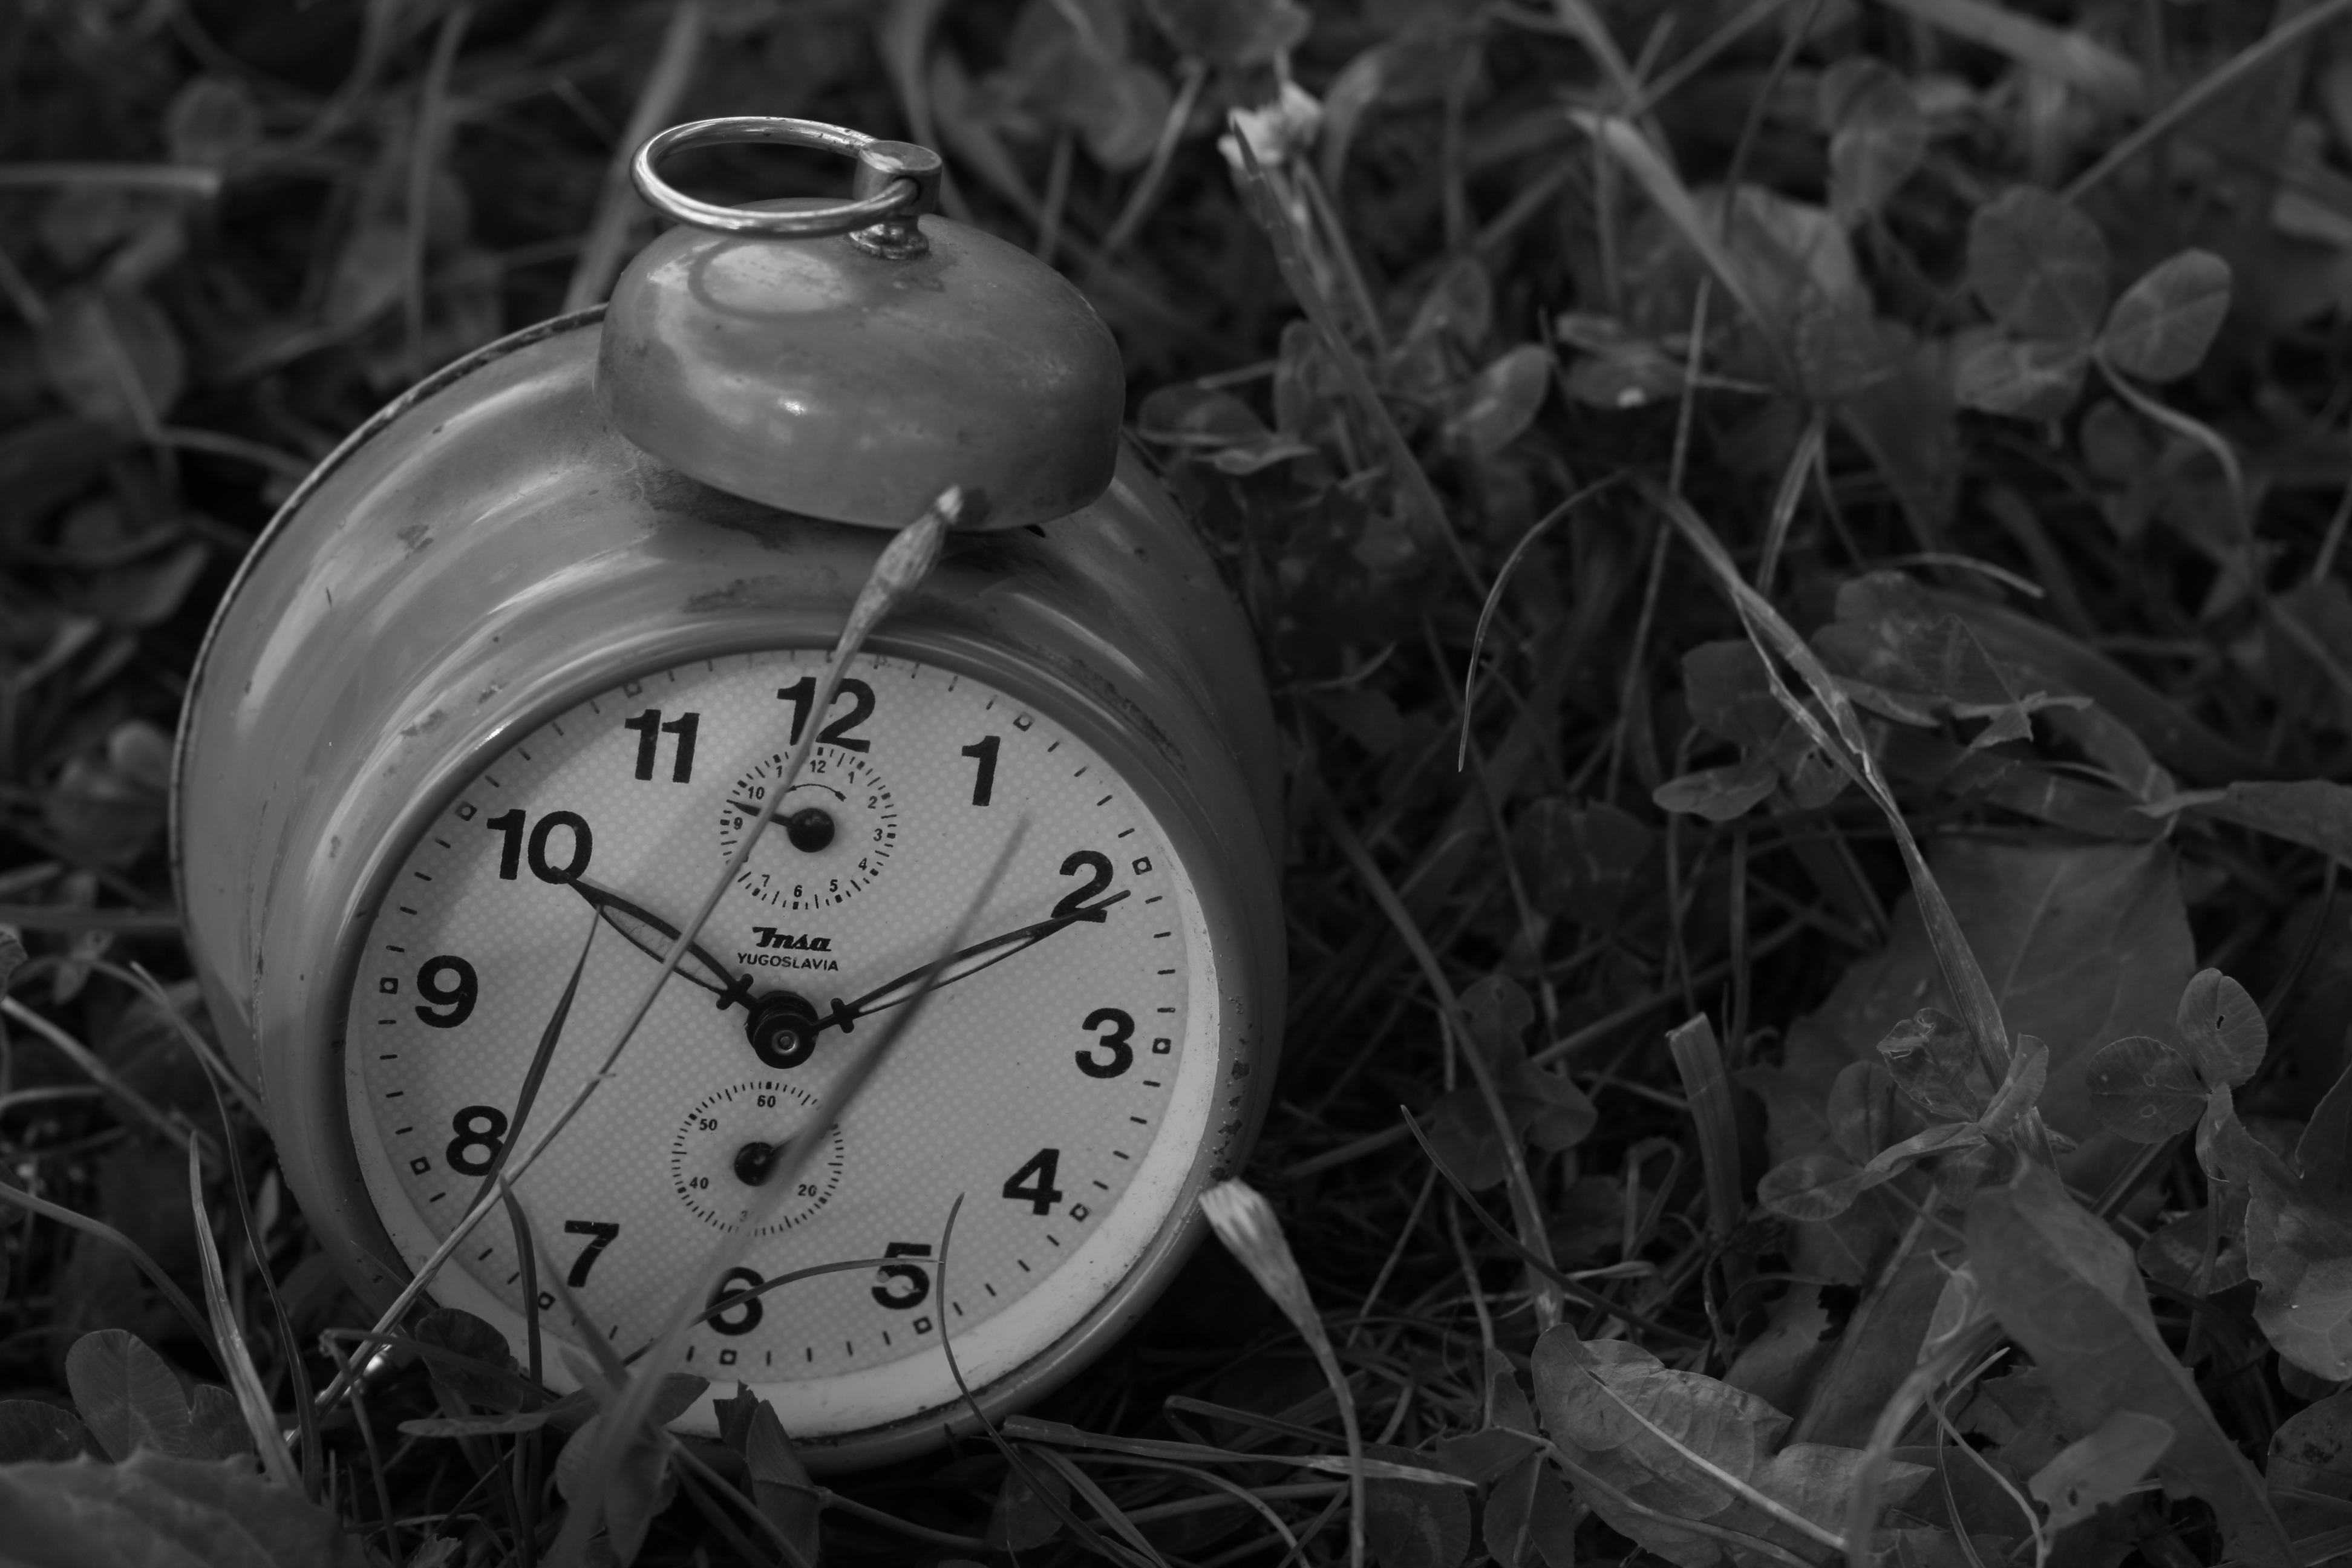
hand, nature, grass, black and white, white, photography, leaf, clock, time, hour, old, orange, darkness, black, monochrome, close up, outside, photograph, macro photography, deadline, monochrome photography